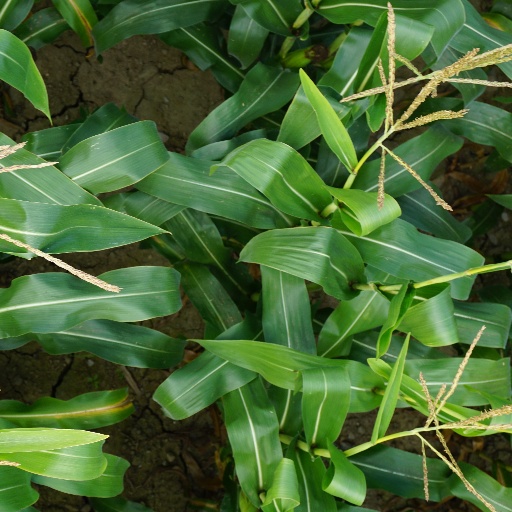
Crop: maize; corn